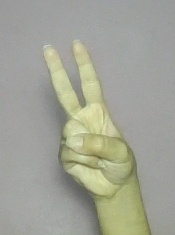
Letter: taa